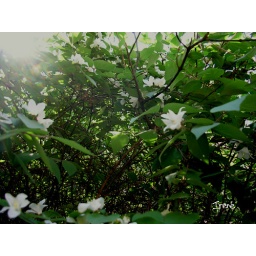
white flower in the sun